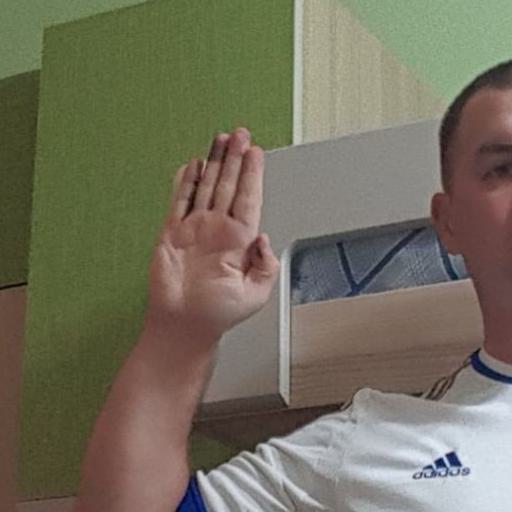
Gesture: stop